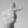
ASL letter: T